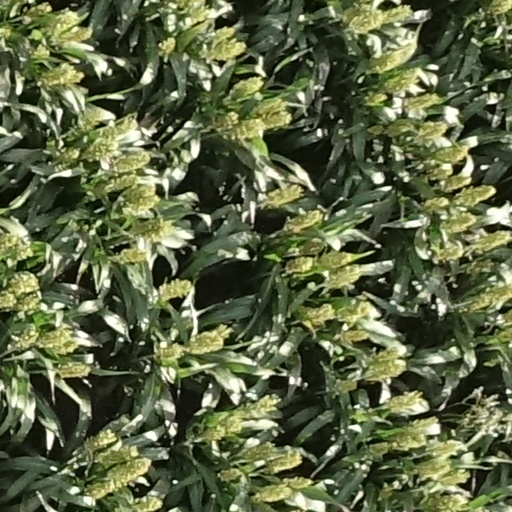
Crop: sorghum